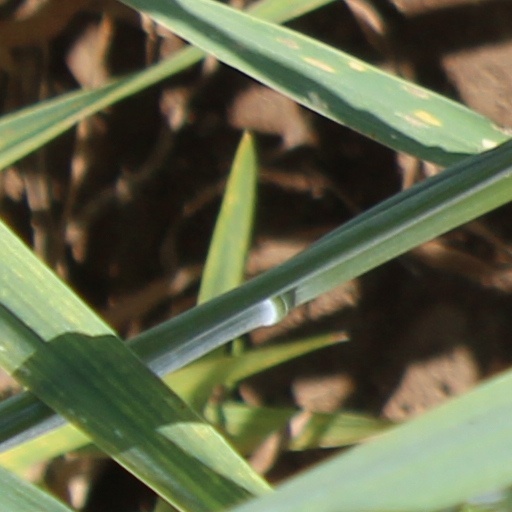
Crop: wheat